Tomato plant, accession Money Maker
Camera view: bottom (45 deg); turntable rotation: 210 degrees
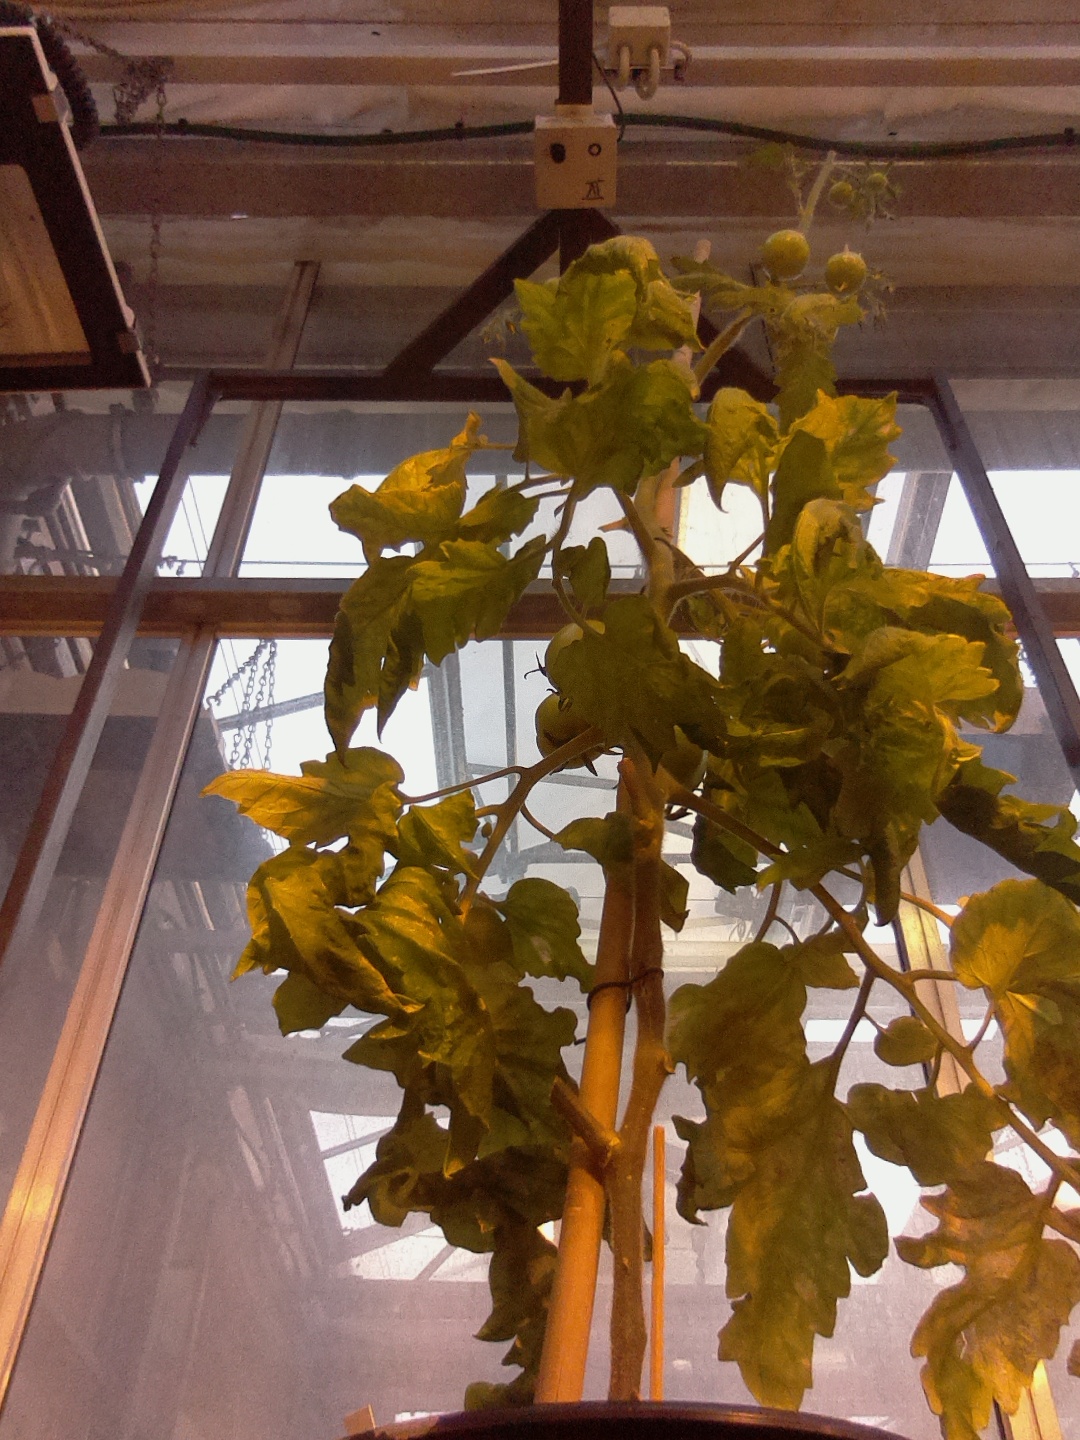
BBCH growth stage 78: 80% -90% of final fruit size